Henry Formhals

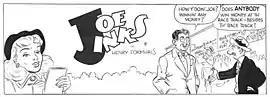
Henry Formhals' "Joe Jinks", opening panel from the 11-panel Sunday strip of January 4, 1953

Henry Martin Formhals (August 2, 1908 – May 12, 1981) was an American cartoonist best known for his work on the comic strip "Freckles and His Friends".